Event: Typhoon Ruby
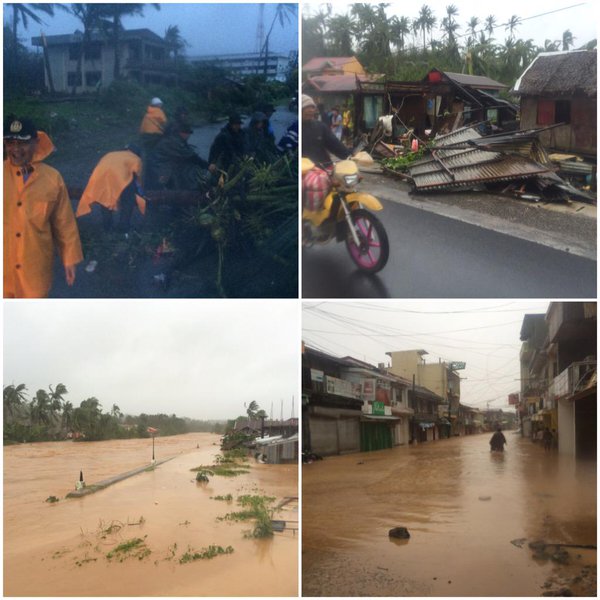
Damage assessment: damage